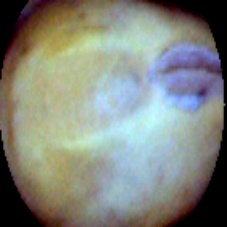
Label: Intact